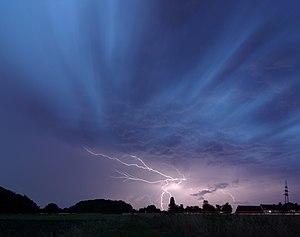
Un orage au dessus d'Unna, en Allemagne. Türkçe: Unna'da olan bir fırtınada, gök gürültüsü ve şimşekle görülen, gökyüzü ile yer arasındaki elektrik boşalmasından meydana gelen bir şimşek.